Cissonius

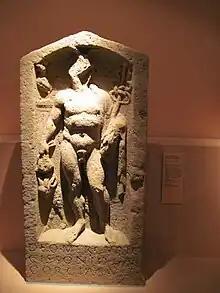
Relief of Mercury Cissonius from the Palatinate.

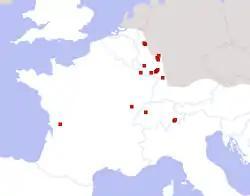
Map showing the distribution of inscriptions to Cissonius.

Cissonius (also "Cisonius", "Cesonius") was an ancient Gaulish/Celtic god. After Visucius, Cissonius was the most common name of the Gaulish/Celtic Mercury; around seventeen inscriptions dedicated to him extend from France and Southern Germany into Switzerland.